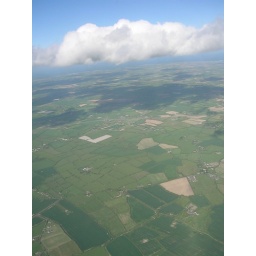
Taken from a plane window flying over Dublin